Raul Lino

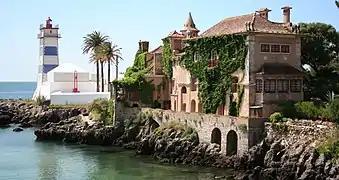
Casa de Santa Maria in Cascais, built in 1902.

Raul Lino da Silva was born in Lisbon, Portugal, on 21 November 1879, to a well-off construction materials merchant. His family's financial standing allowed Lino to leave Portugal, in 1890, to study in Windsor, England, for three years.